Subha Varier

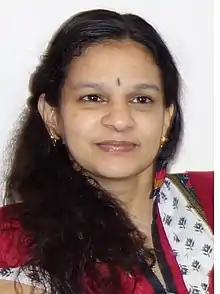
Smt. Subha Varier Scientist Engineer

Subha Varier is an Indian space engineer. She has specialised in the video systems used on Indian satellite launches. In 2017 she received the Nari Shakti Puraskar, India's highest award for women after the record release of 104 satellites in one launch.